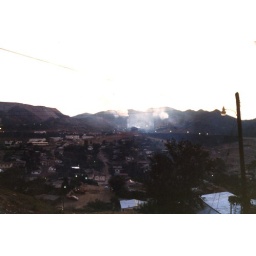
I think the hill has been ground down to nothing by the later open pit mine opened there.